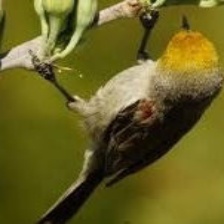
Species: VERDIN
Scientific name: AURIPARUS FLAVICEPS